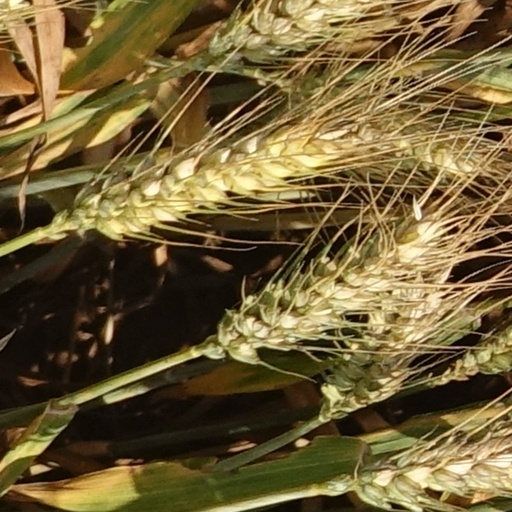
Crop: wheat